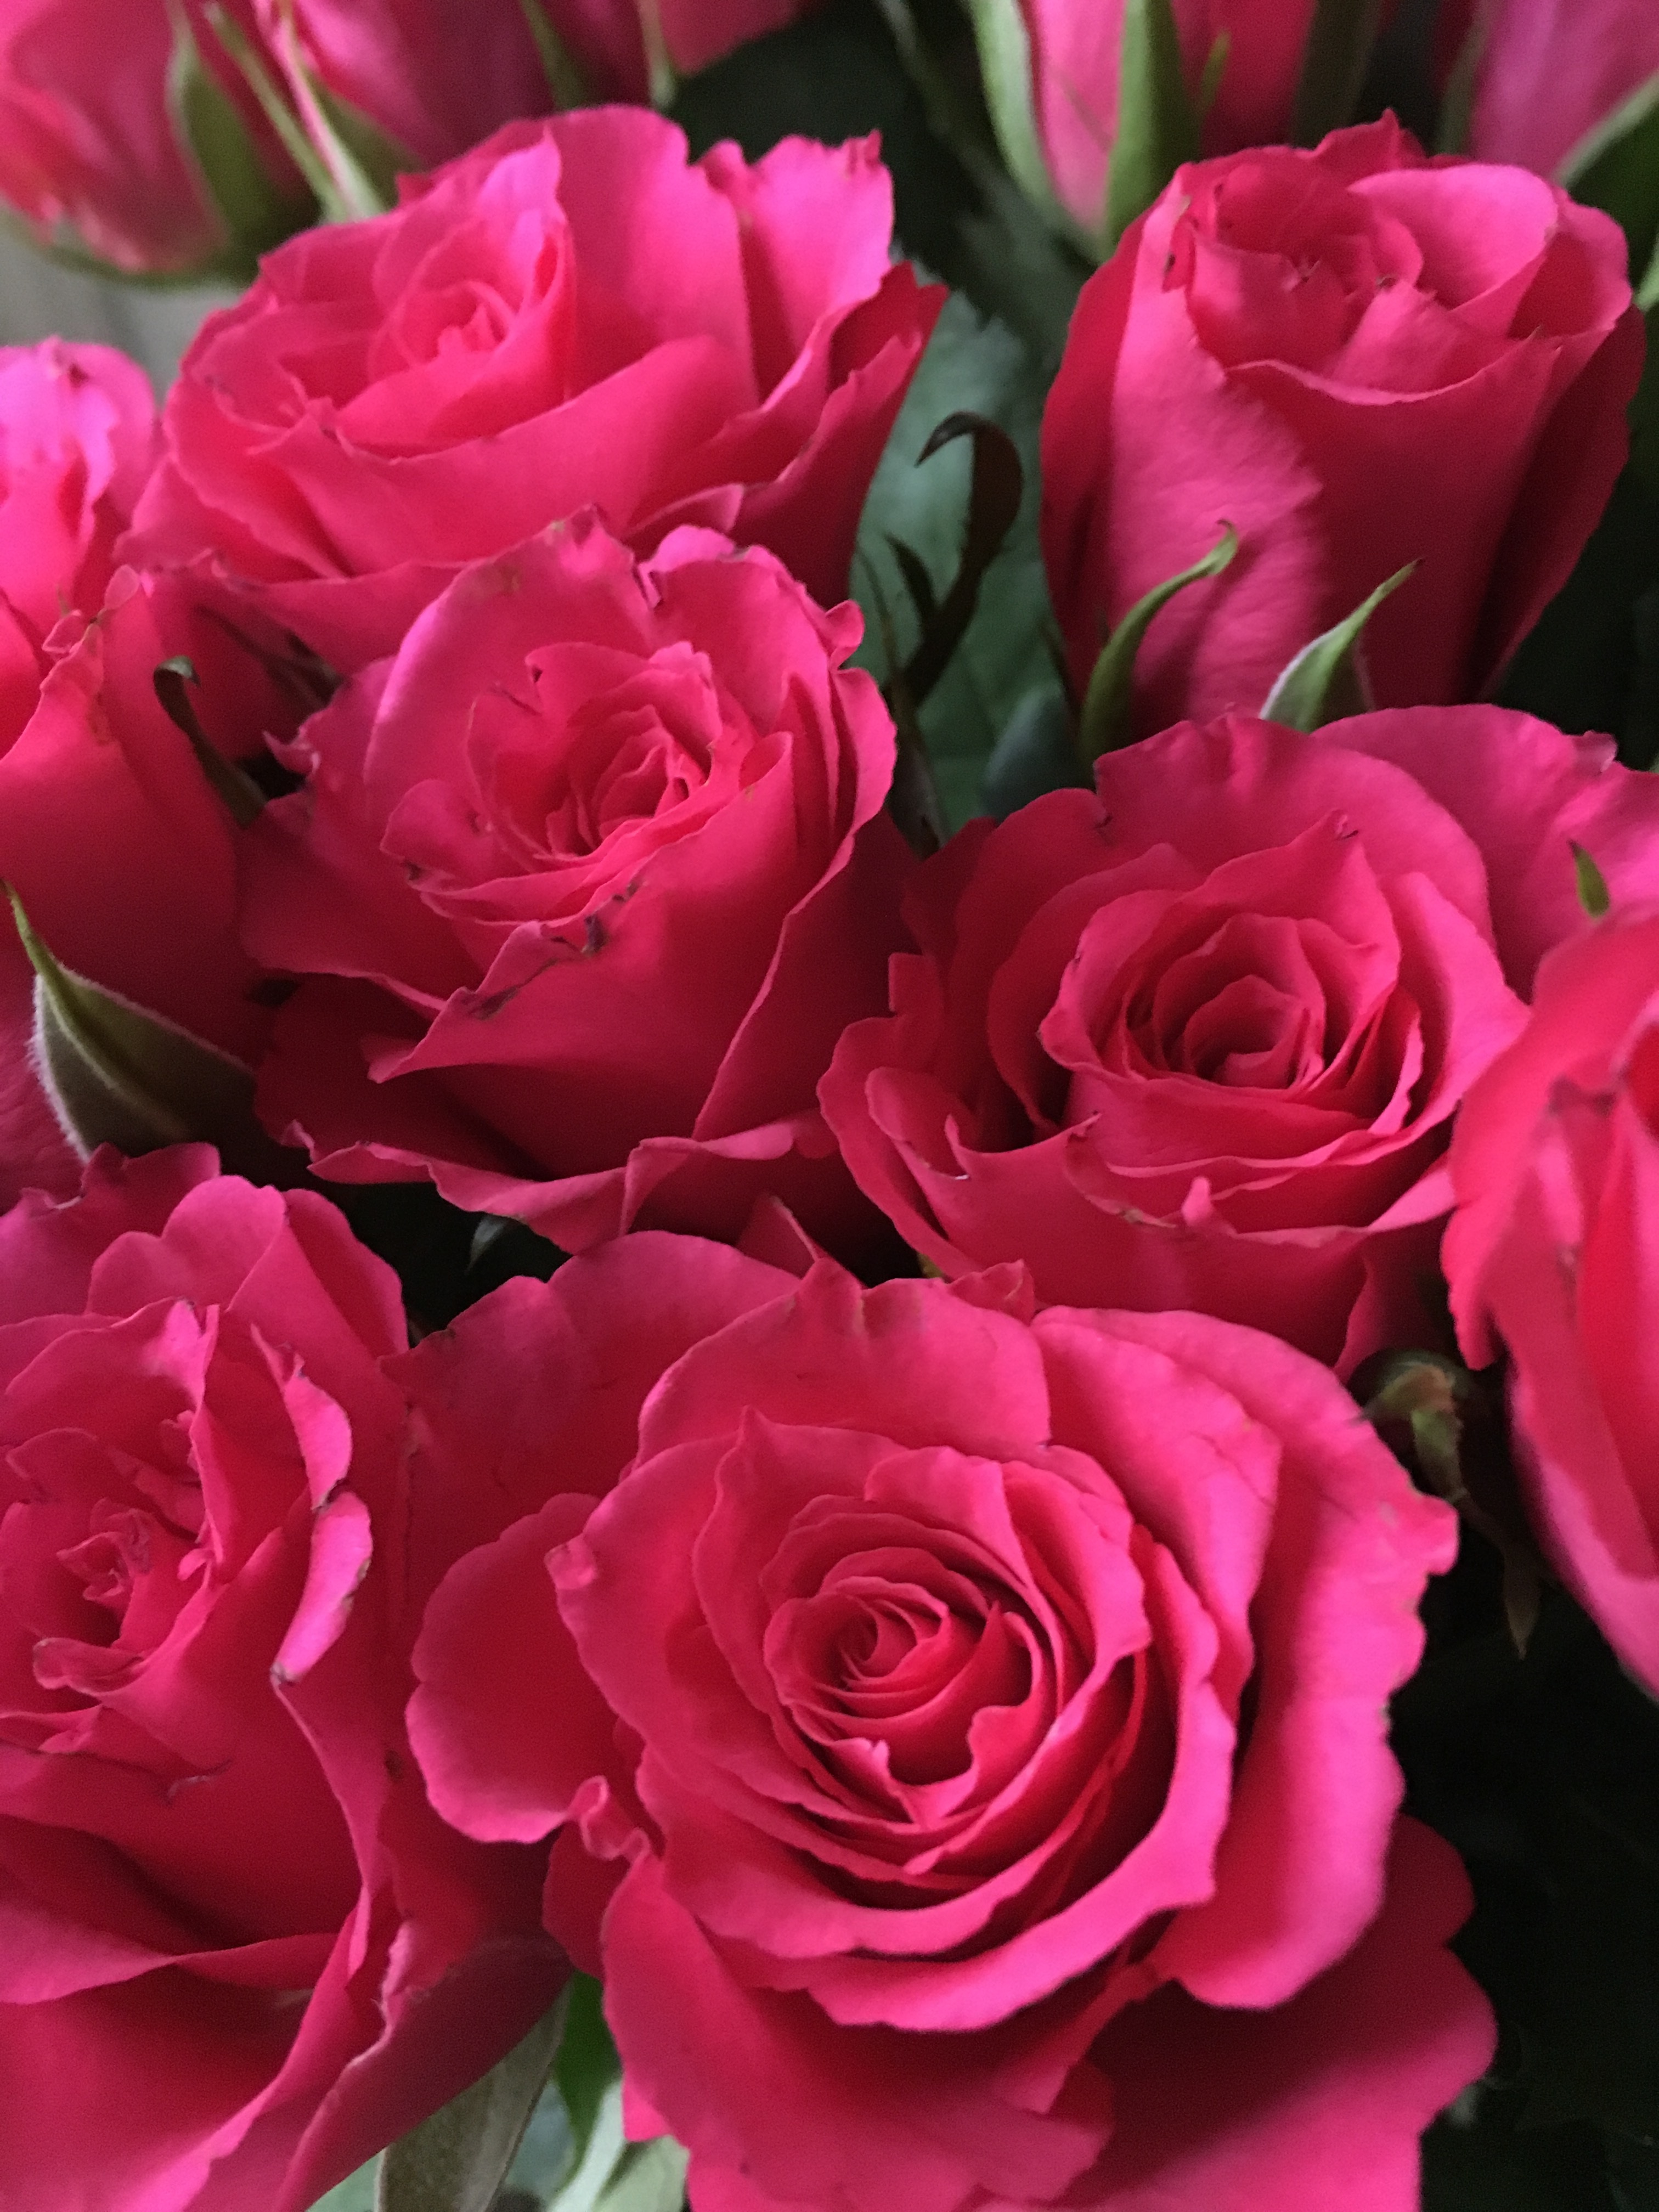
plant, flower, petal, bouquet, rose, pink, red rose, flowers, roses, ros, floribunda, flowering plant, garden roses, rose family, land plant, rosa centifolia